Najee Toran

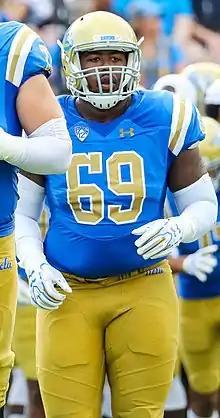
Toran with the UCLA Bruins in 2017

Najee Toran (born November 15, 1995) is an American football guard who is a free agent. He played college football at UCLA and signed as an undrafted free agent with the San Francisco 49ers in 2018.